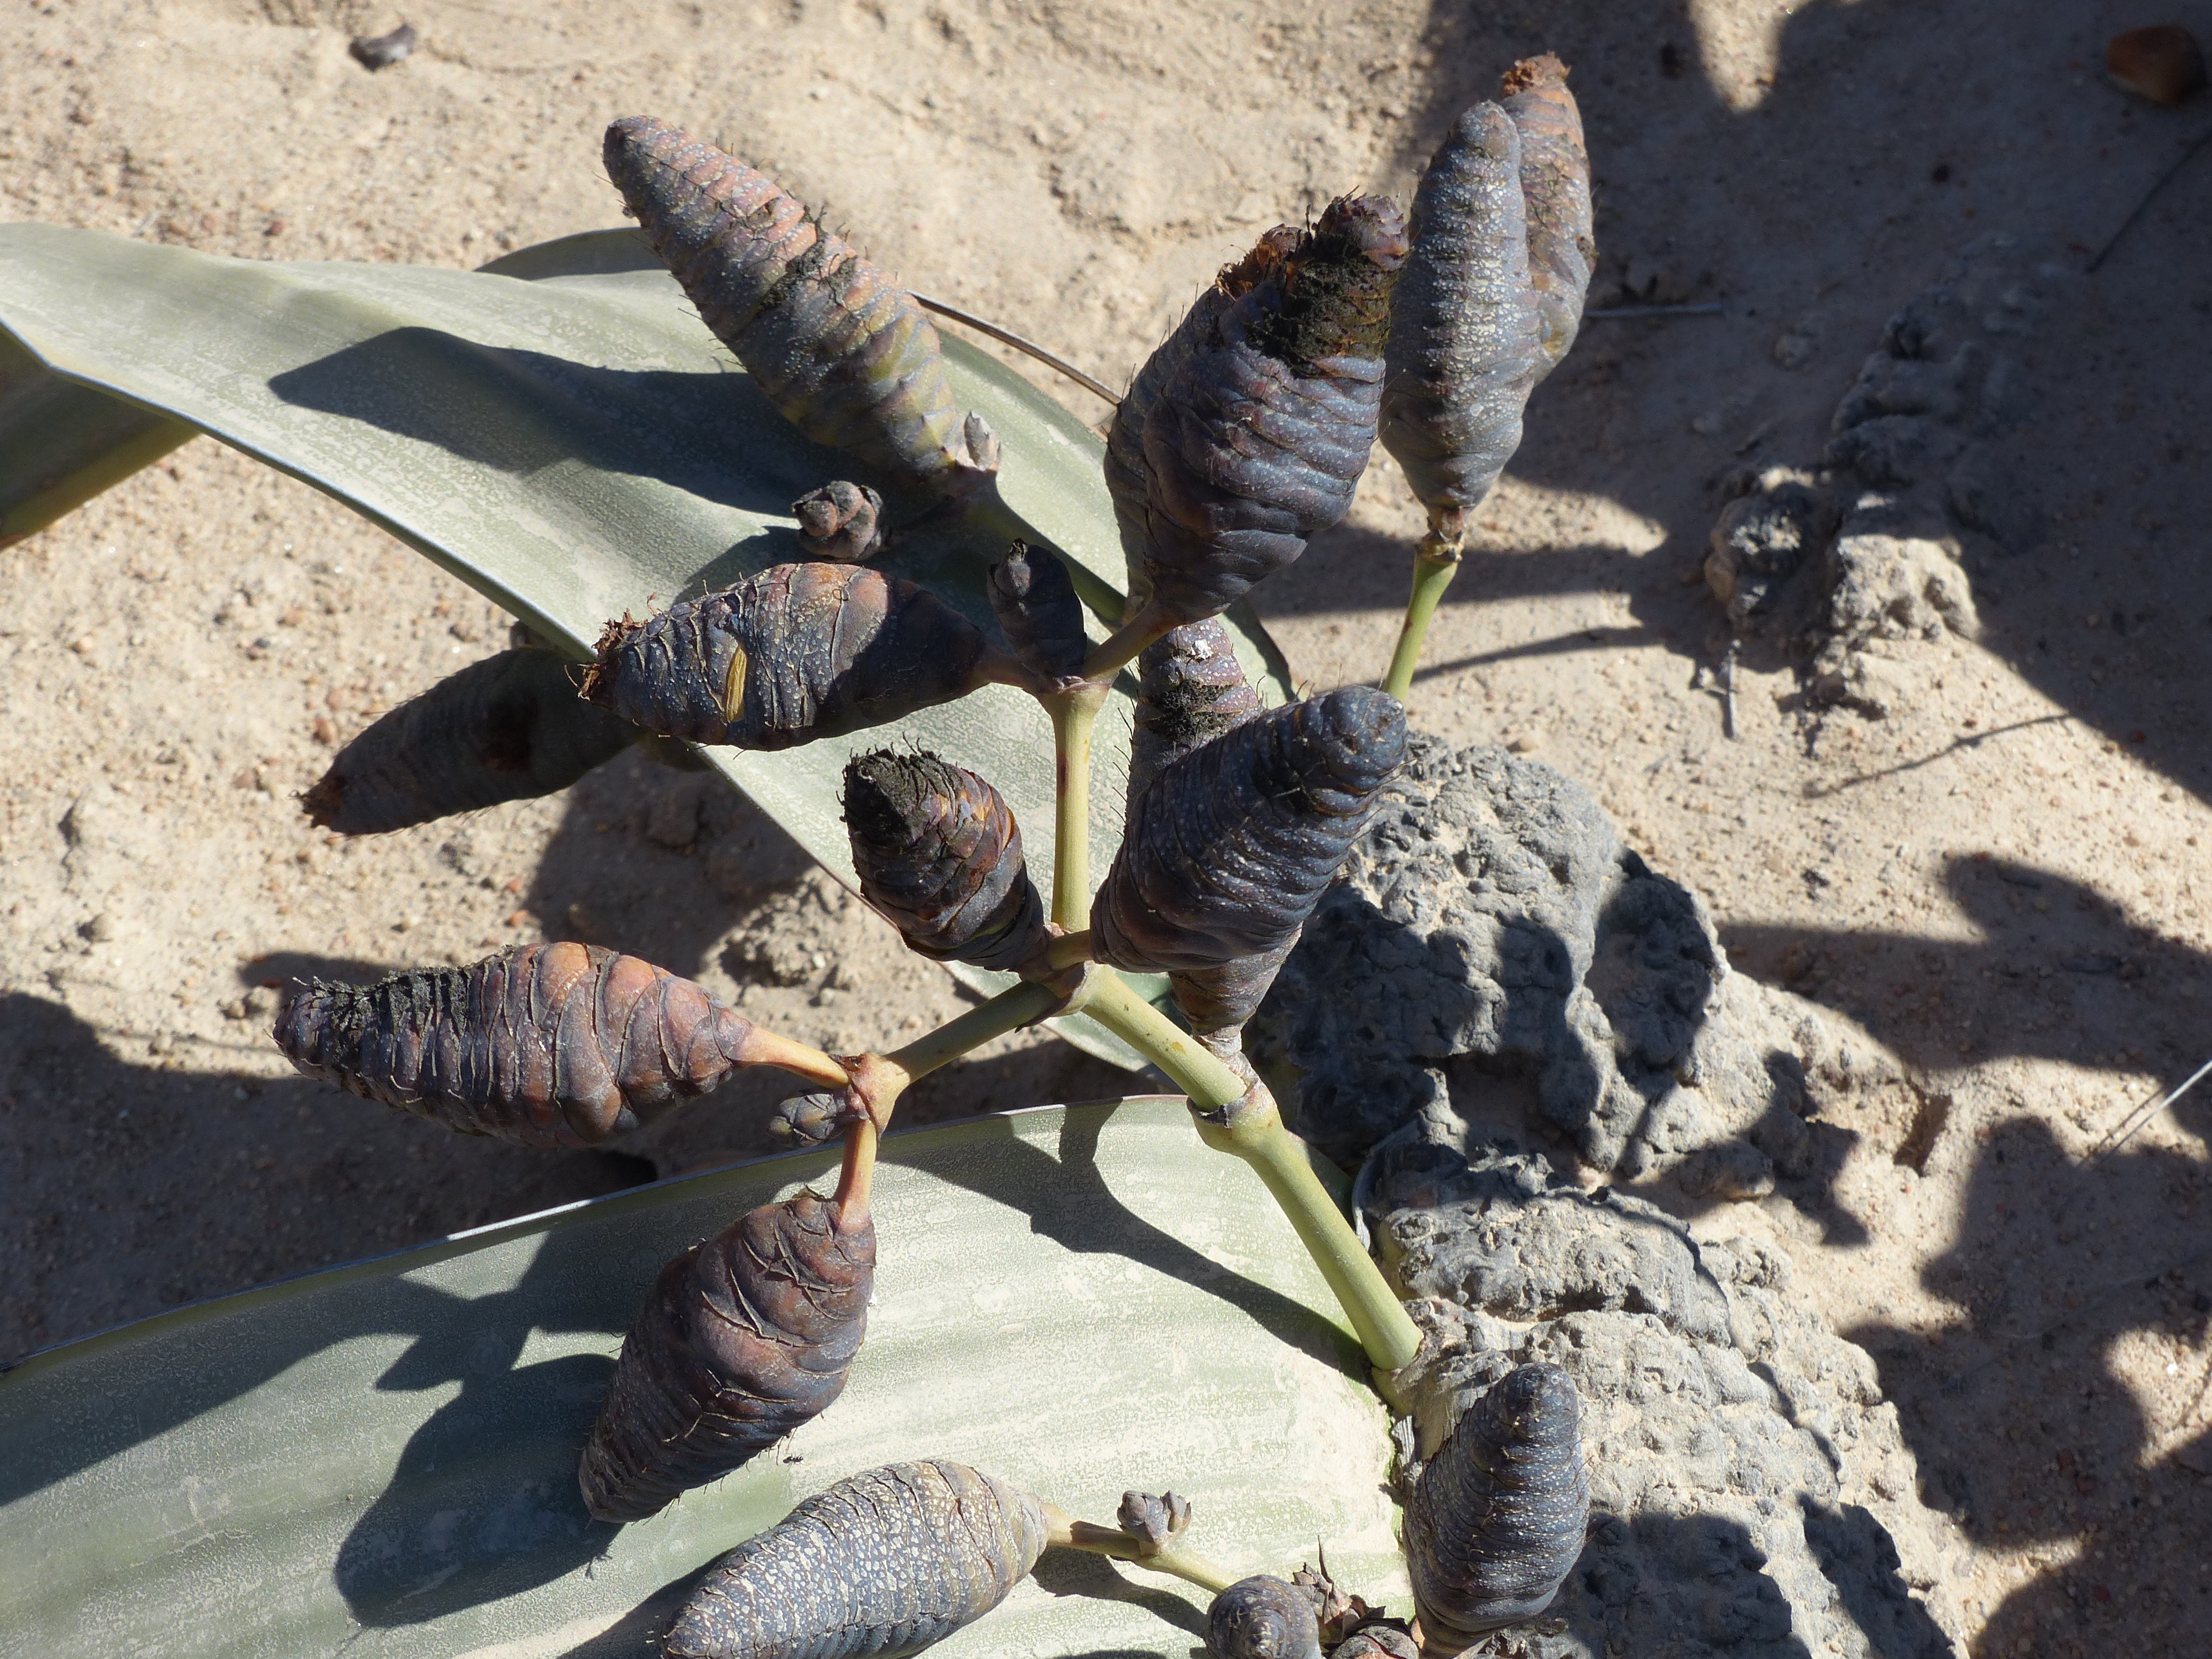
bird, fauna, falcon, desert plant, namib desert, welwitischia mirabilis